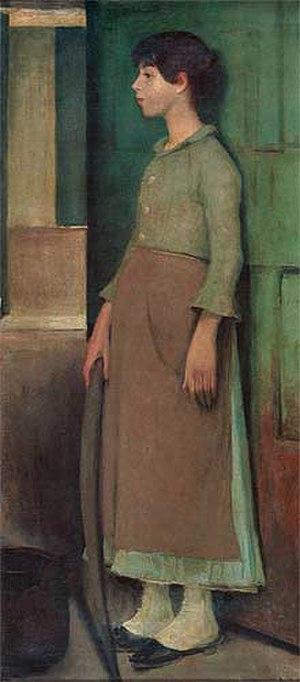
Joseph Bail, né le 22 janvier 1862 à Limonest et mort le 28 novembre 1921 à Neuilly-sur-Seine, est un peintre naturaliste français.